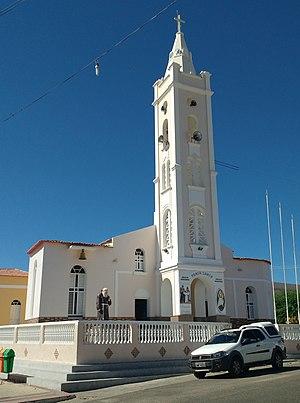
Tenente Ananias est une municipalité brésilienne située dans l'État du Rio Grande do Norte.